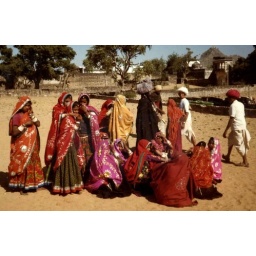
The Rajsthani women dress to the hilt in their colorful and jewelry saris at the Pushkar Camel Fair.